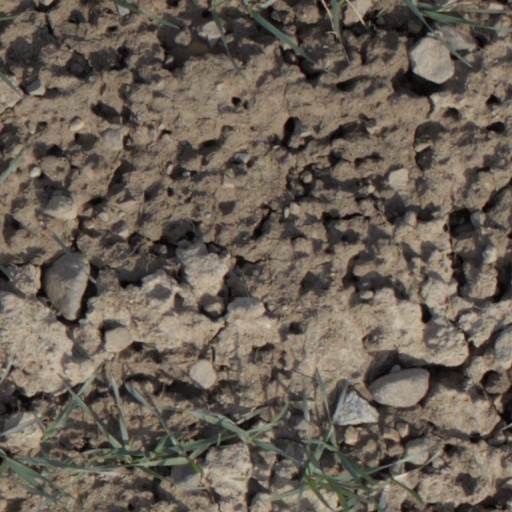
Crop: wheat